Rimmon

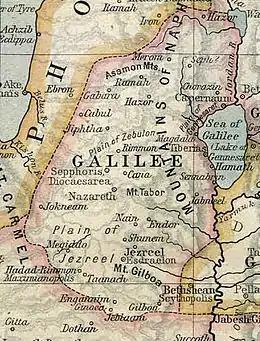
A map showing Hadad-Rimmon in ancient Galilee (bottom left) and identifying it with Maximianopolis

Rimon is mentioned as a man of Beeroth of the tribe of Benjamin, whose two sons, Baanah and Rechab, were captains of the army of Ish-bosheth, son of King Saul.